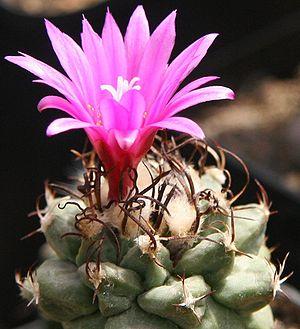
Turbinicarpus alonsoi est une espèce de cactus, endémique du Mexique.